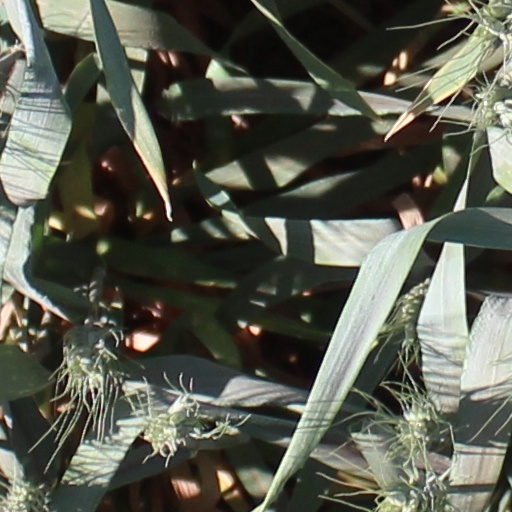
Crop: wheat